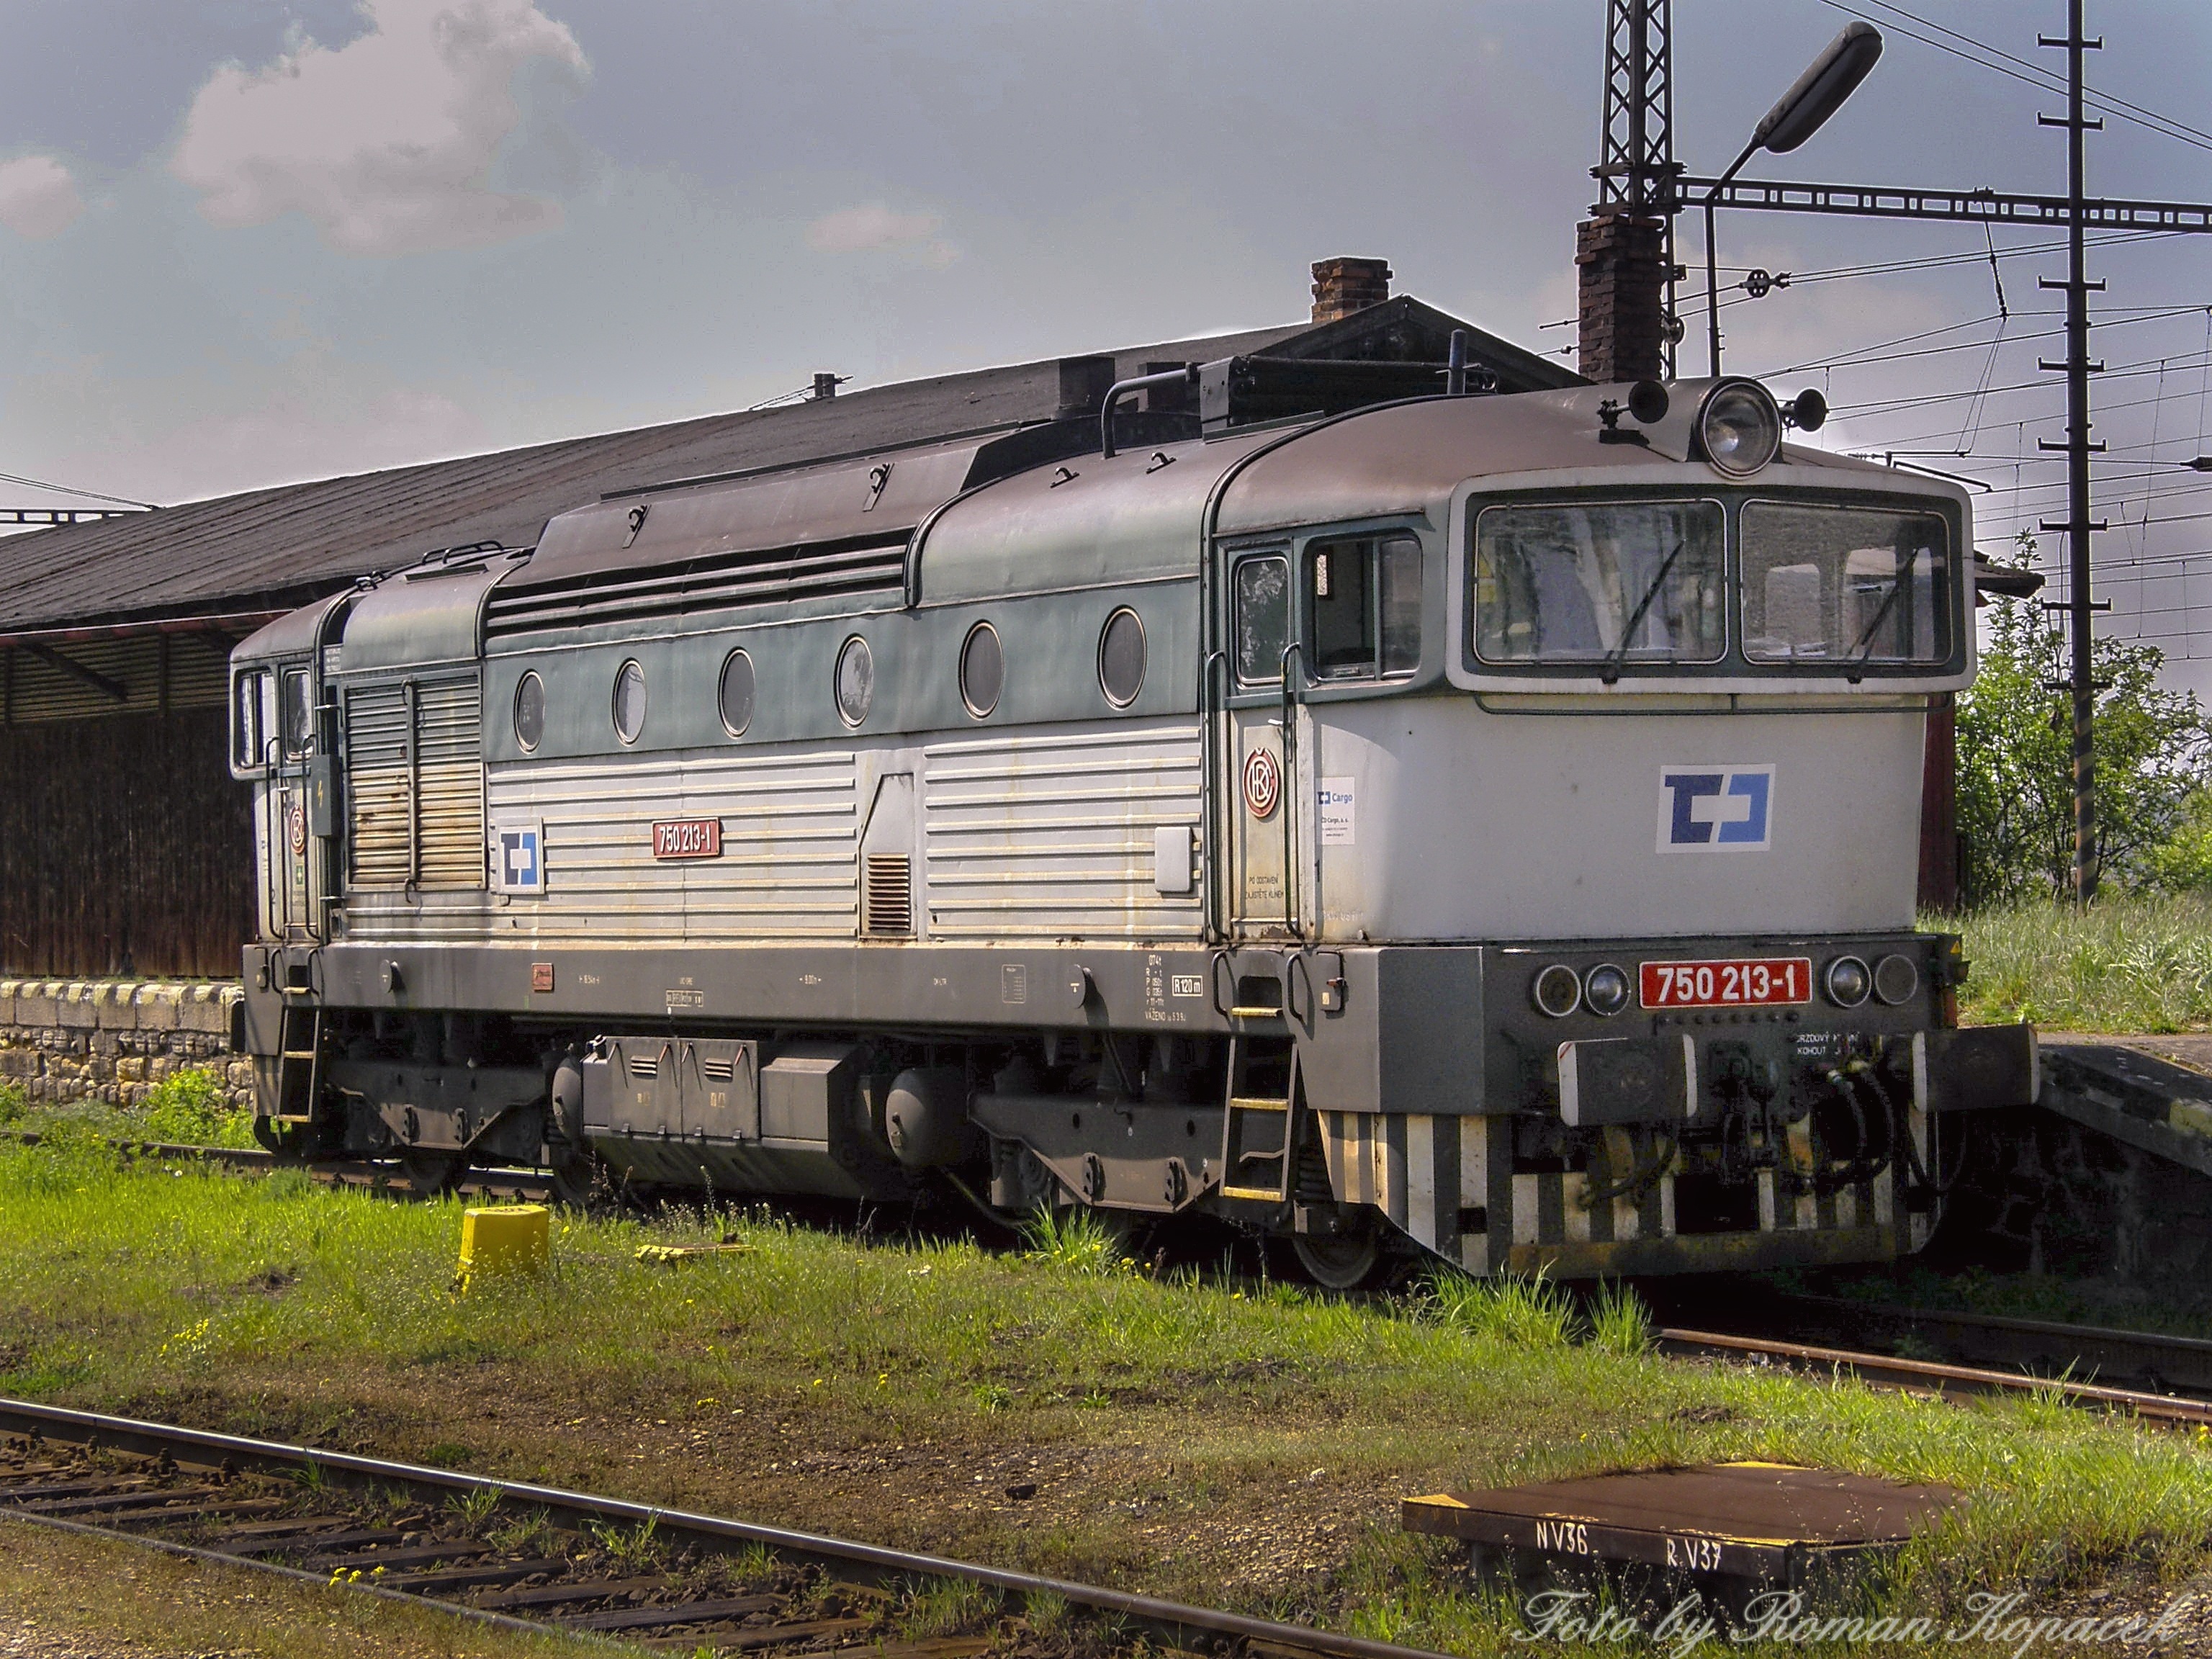
track, train, travel, transport, vehicle, freight, public transport, locomotive, motor, locomotives, reportage, passenger, rail transport, electric locomotive, personal, land vehicle, freight car, rolling stock, railroad car, passenger car, travelogue